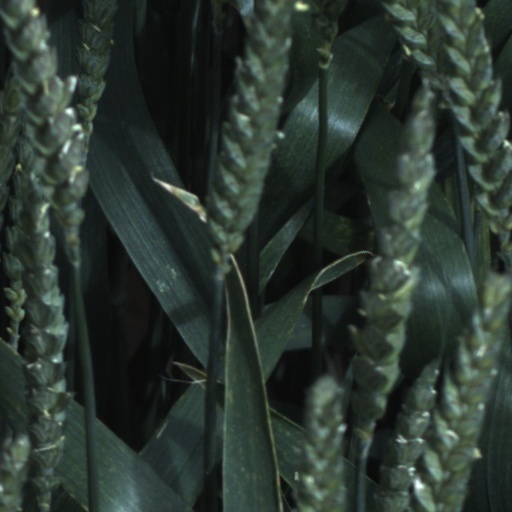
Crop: wheat